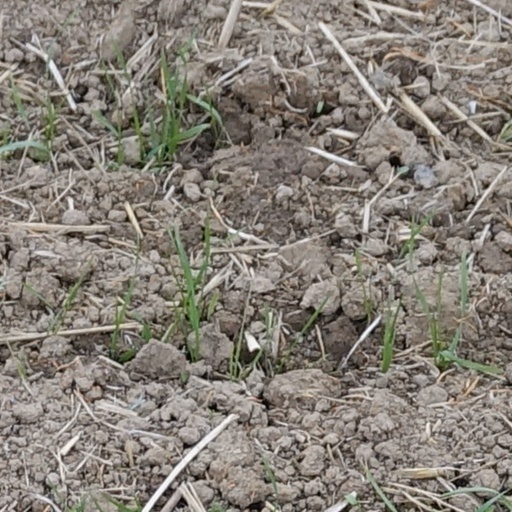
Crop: wheat